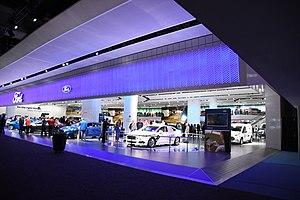
Le TCF Center, anciennement connu sous le nom de Cobo Hall et Cobo Center, est un centre de congrès dans le centre-ville de Détroit, dans le Michigan, appartenant à la Detroit Regional Convention Facility Authority. Situé au 1 Washington Boulevard, l'établissement a été initialement nommé comme l'ancien maire de Détroit, Albert Cobo.